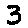
Label: 3